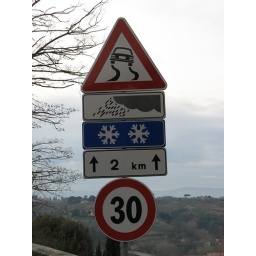
A road sign that I would never find here in Singapore :o)